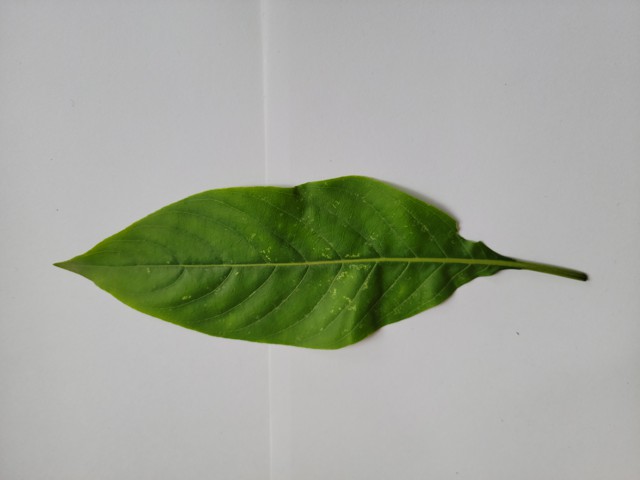
Plant: basok